Saint Neot (monk)

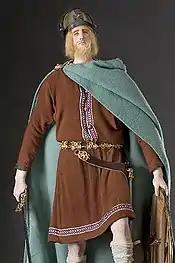
Alfred the Great as imagined by George S Stuart

King Alfred is said to have been a frequent visitor to Hamstoke (or Neotstoke) where Neot had withdrawn from his celebrity status at Glastonbury. In the year 867, Alfred was on a hunting expedition in the area; he turned aside to the Church at Ham-Stoke, where St Guerir was in residence. Alfred remained there for some time prostrate in prayer, imploring freedom from some severe disease with which he was afflicted. When he left, it was not long before the King was free of the illness. This was believed to be as a result of the holiness of the place in which his prayers had been offered. Neot seems not to have been in residence at the time of this visit by Alfred, and Whitaker says that the cure of Alfred's illness prompted Neot's adoption of the place as his residence.